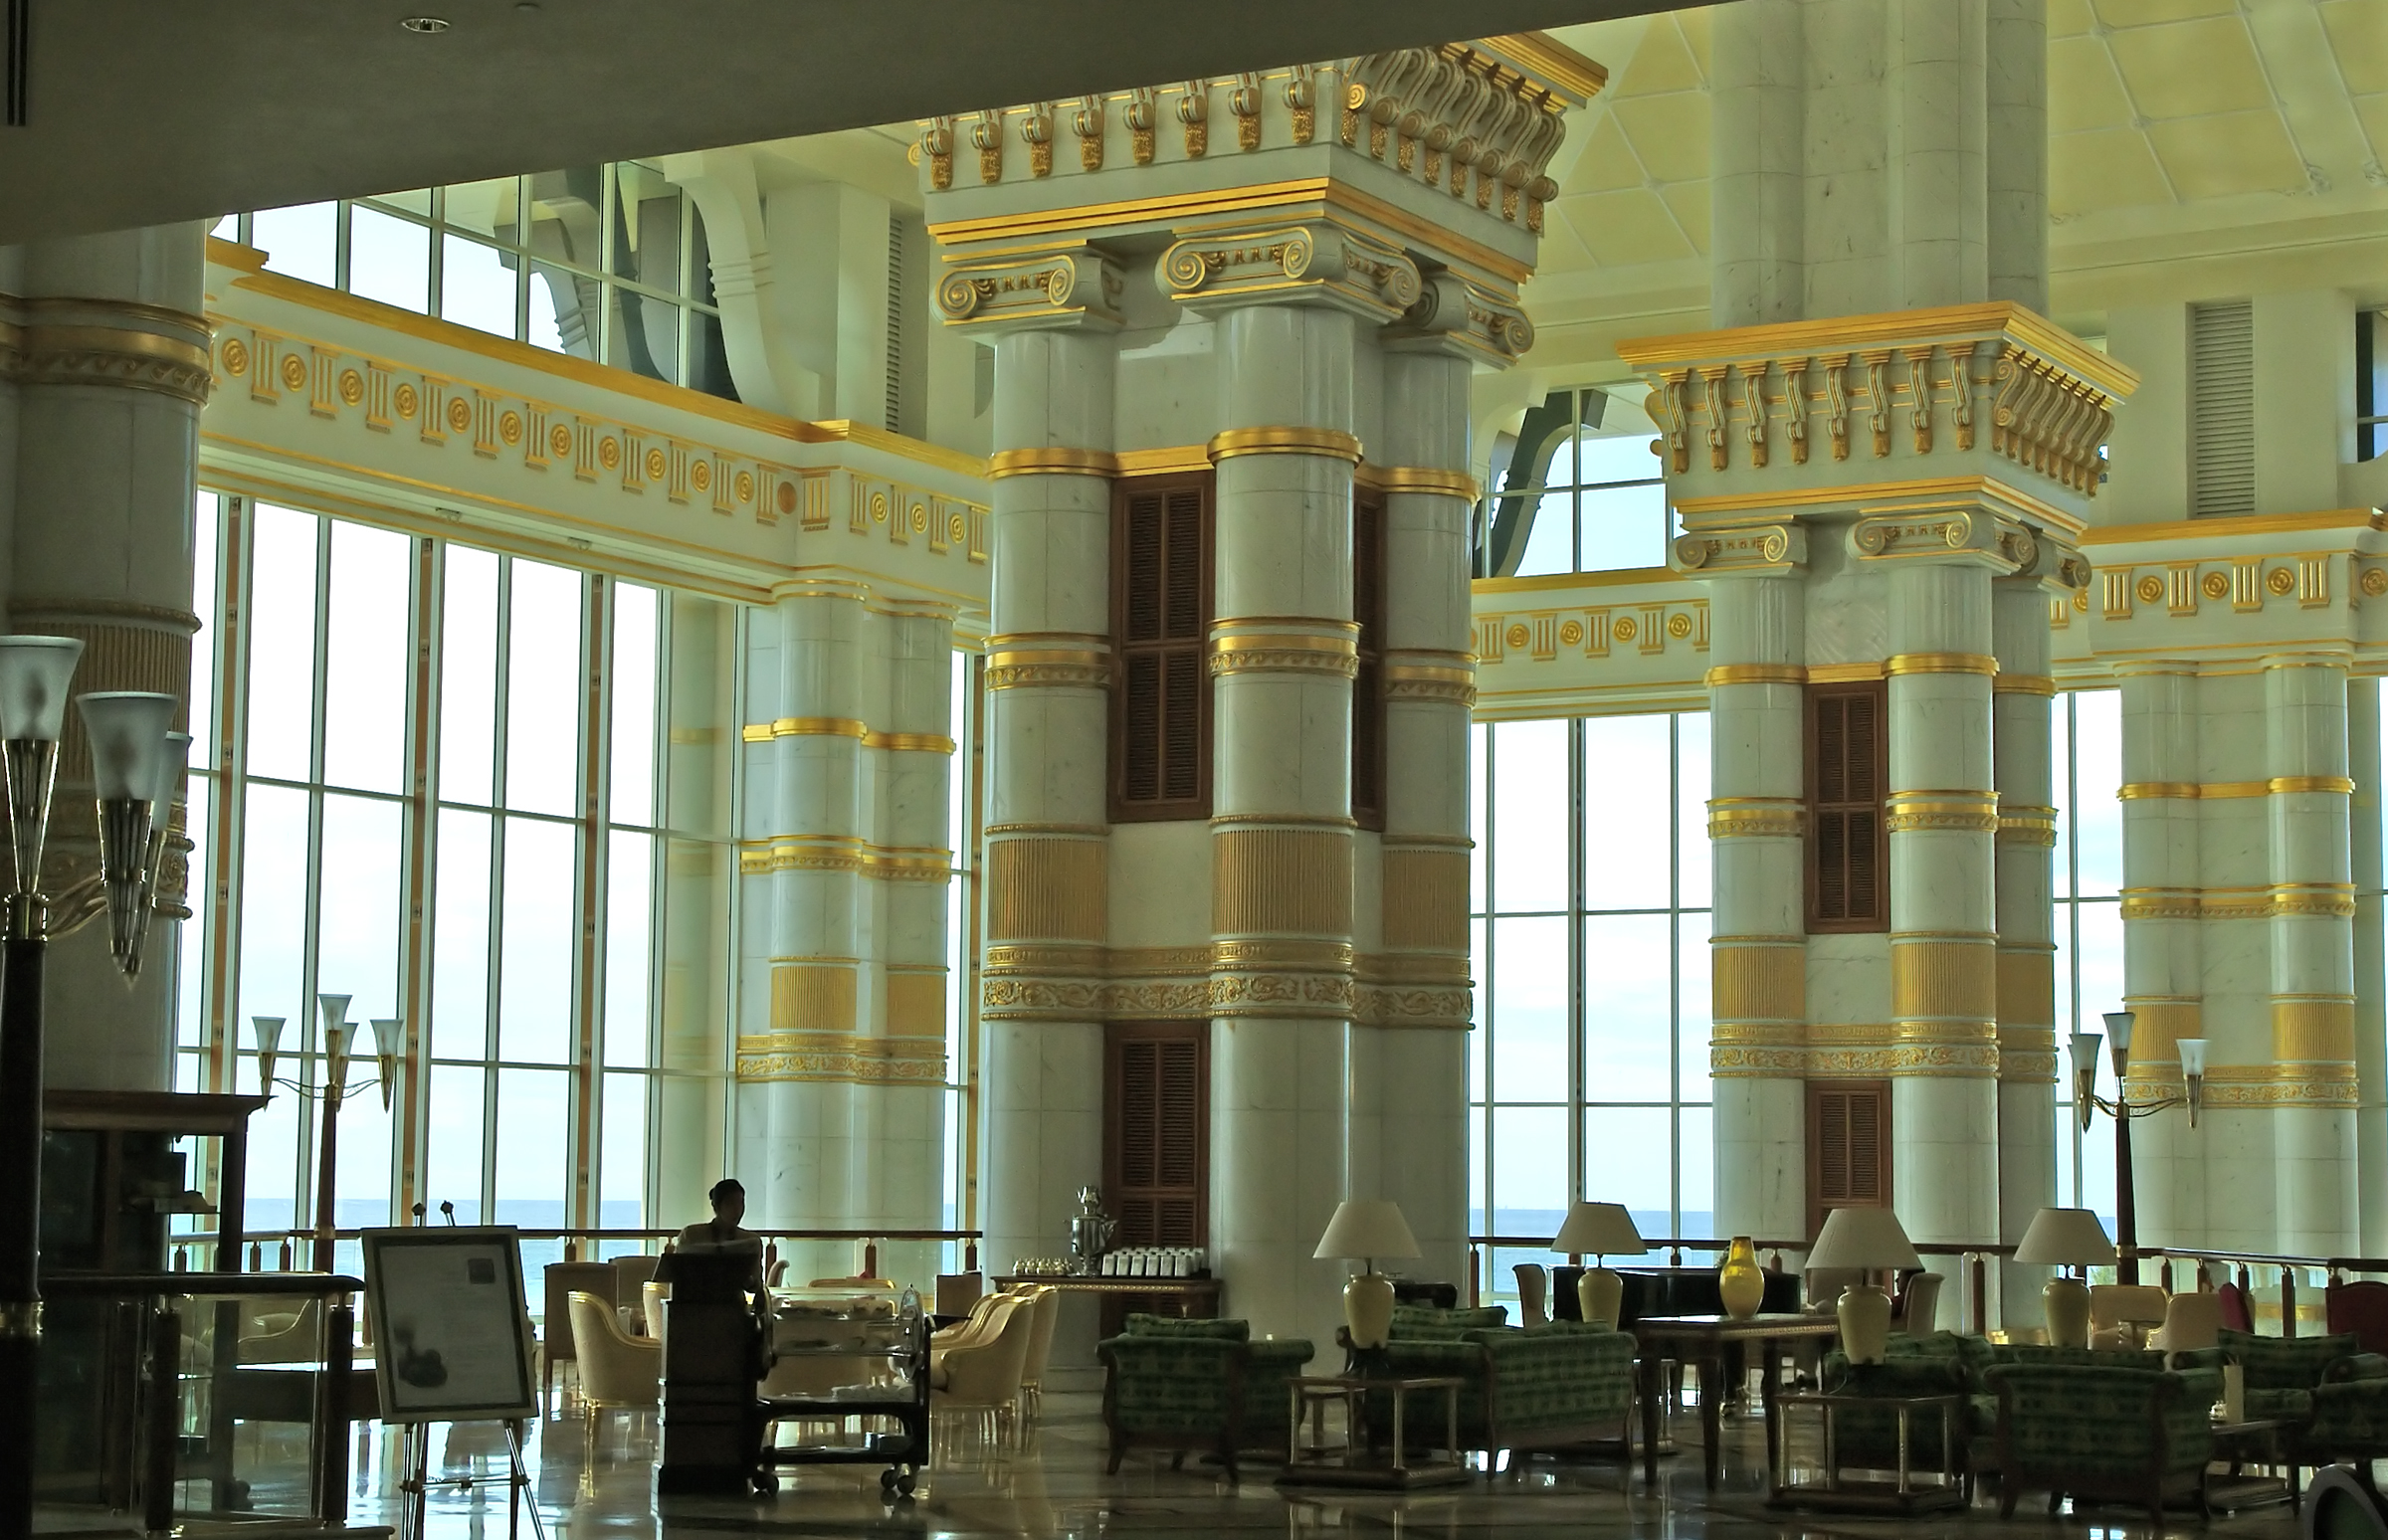
architecture, structure, auditorium, building, palace, column, facade, interior design, library, tourist attraction, bruneiluxury, public library